Baptismal font at St Bartholomew's Church, Liège

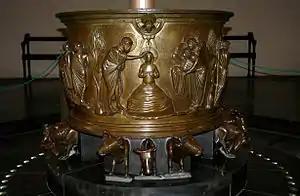
"Baptism of Christ" on the Liège font

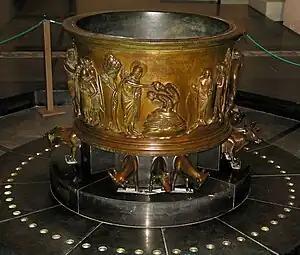
Another view of the font

The baptismal font at St Bartholomew's Church, Liège is a Romanesque brass or bronze baptismal font made between 1107 and 1118 now in the Collegiate Church of St. Bartholomew in Liège, Belgium. The font is a major masterpiece of Mosan art, remarkable for the classicism of its style, whose origin has been the subject of great debate among art historians. The Meuse river valley in modern Belgium and France, roughly coterminous with the Diocese of Liège, was the leading 12th-century centre of Romanesque metalwork, which was still the most prestigious medium in art.